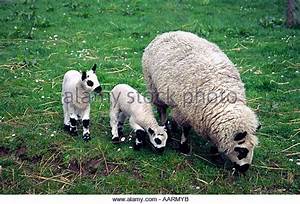
Label: pecora